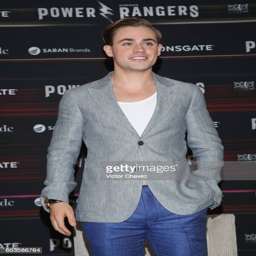
actor attends a press conference to promote the film